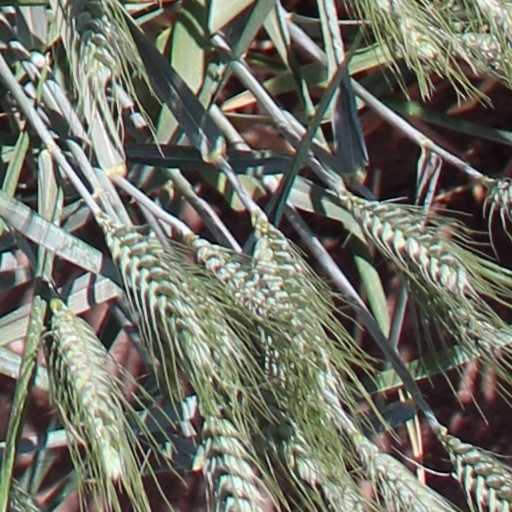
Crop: wheat